History of Valencia

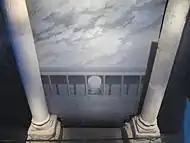
Remains of the Roman city were found in the "Plaza de Décimo Junio Bruto". The Museo de L'Almoina was built on these ruins.

The history of Valencia, one of the oldest cities in Spain, begins over 2100 years ago with its founding as a Roman colony under the name "Valentia Edetanorum" on the site of a former Iberian town, by the river Turia in the province of Edetania. The Roman consul Decimus Junius Brutus Callaicus transferred about 2,000 veteran soldiers who had fought under him to Valentia in 138 BC. Valentia lay in a strategic location near the sea on a river island that would later be crossed by the Via Augusta. Pompey razed Valentia to the ground in 75 BC; it was rebuilt about fifty years later with large infrastructure projects, and by the mid-1st century, was experiencing rapid urban growth with many colonists from Italy.